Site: brandenburg
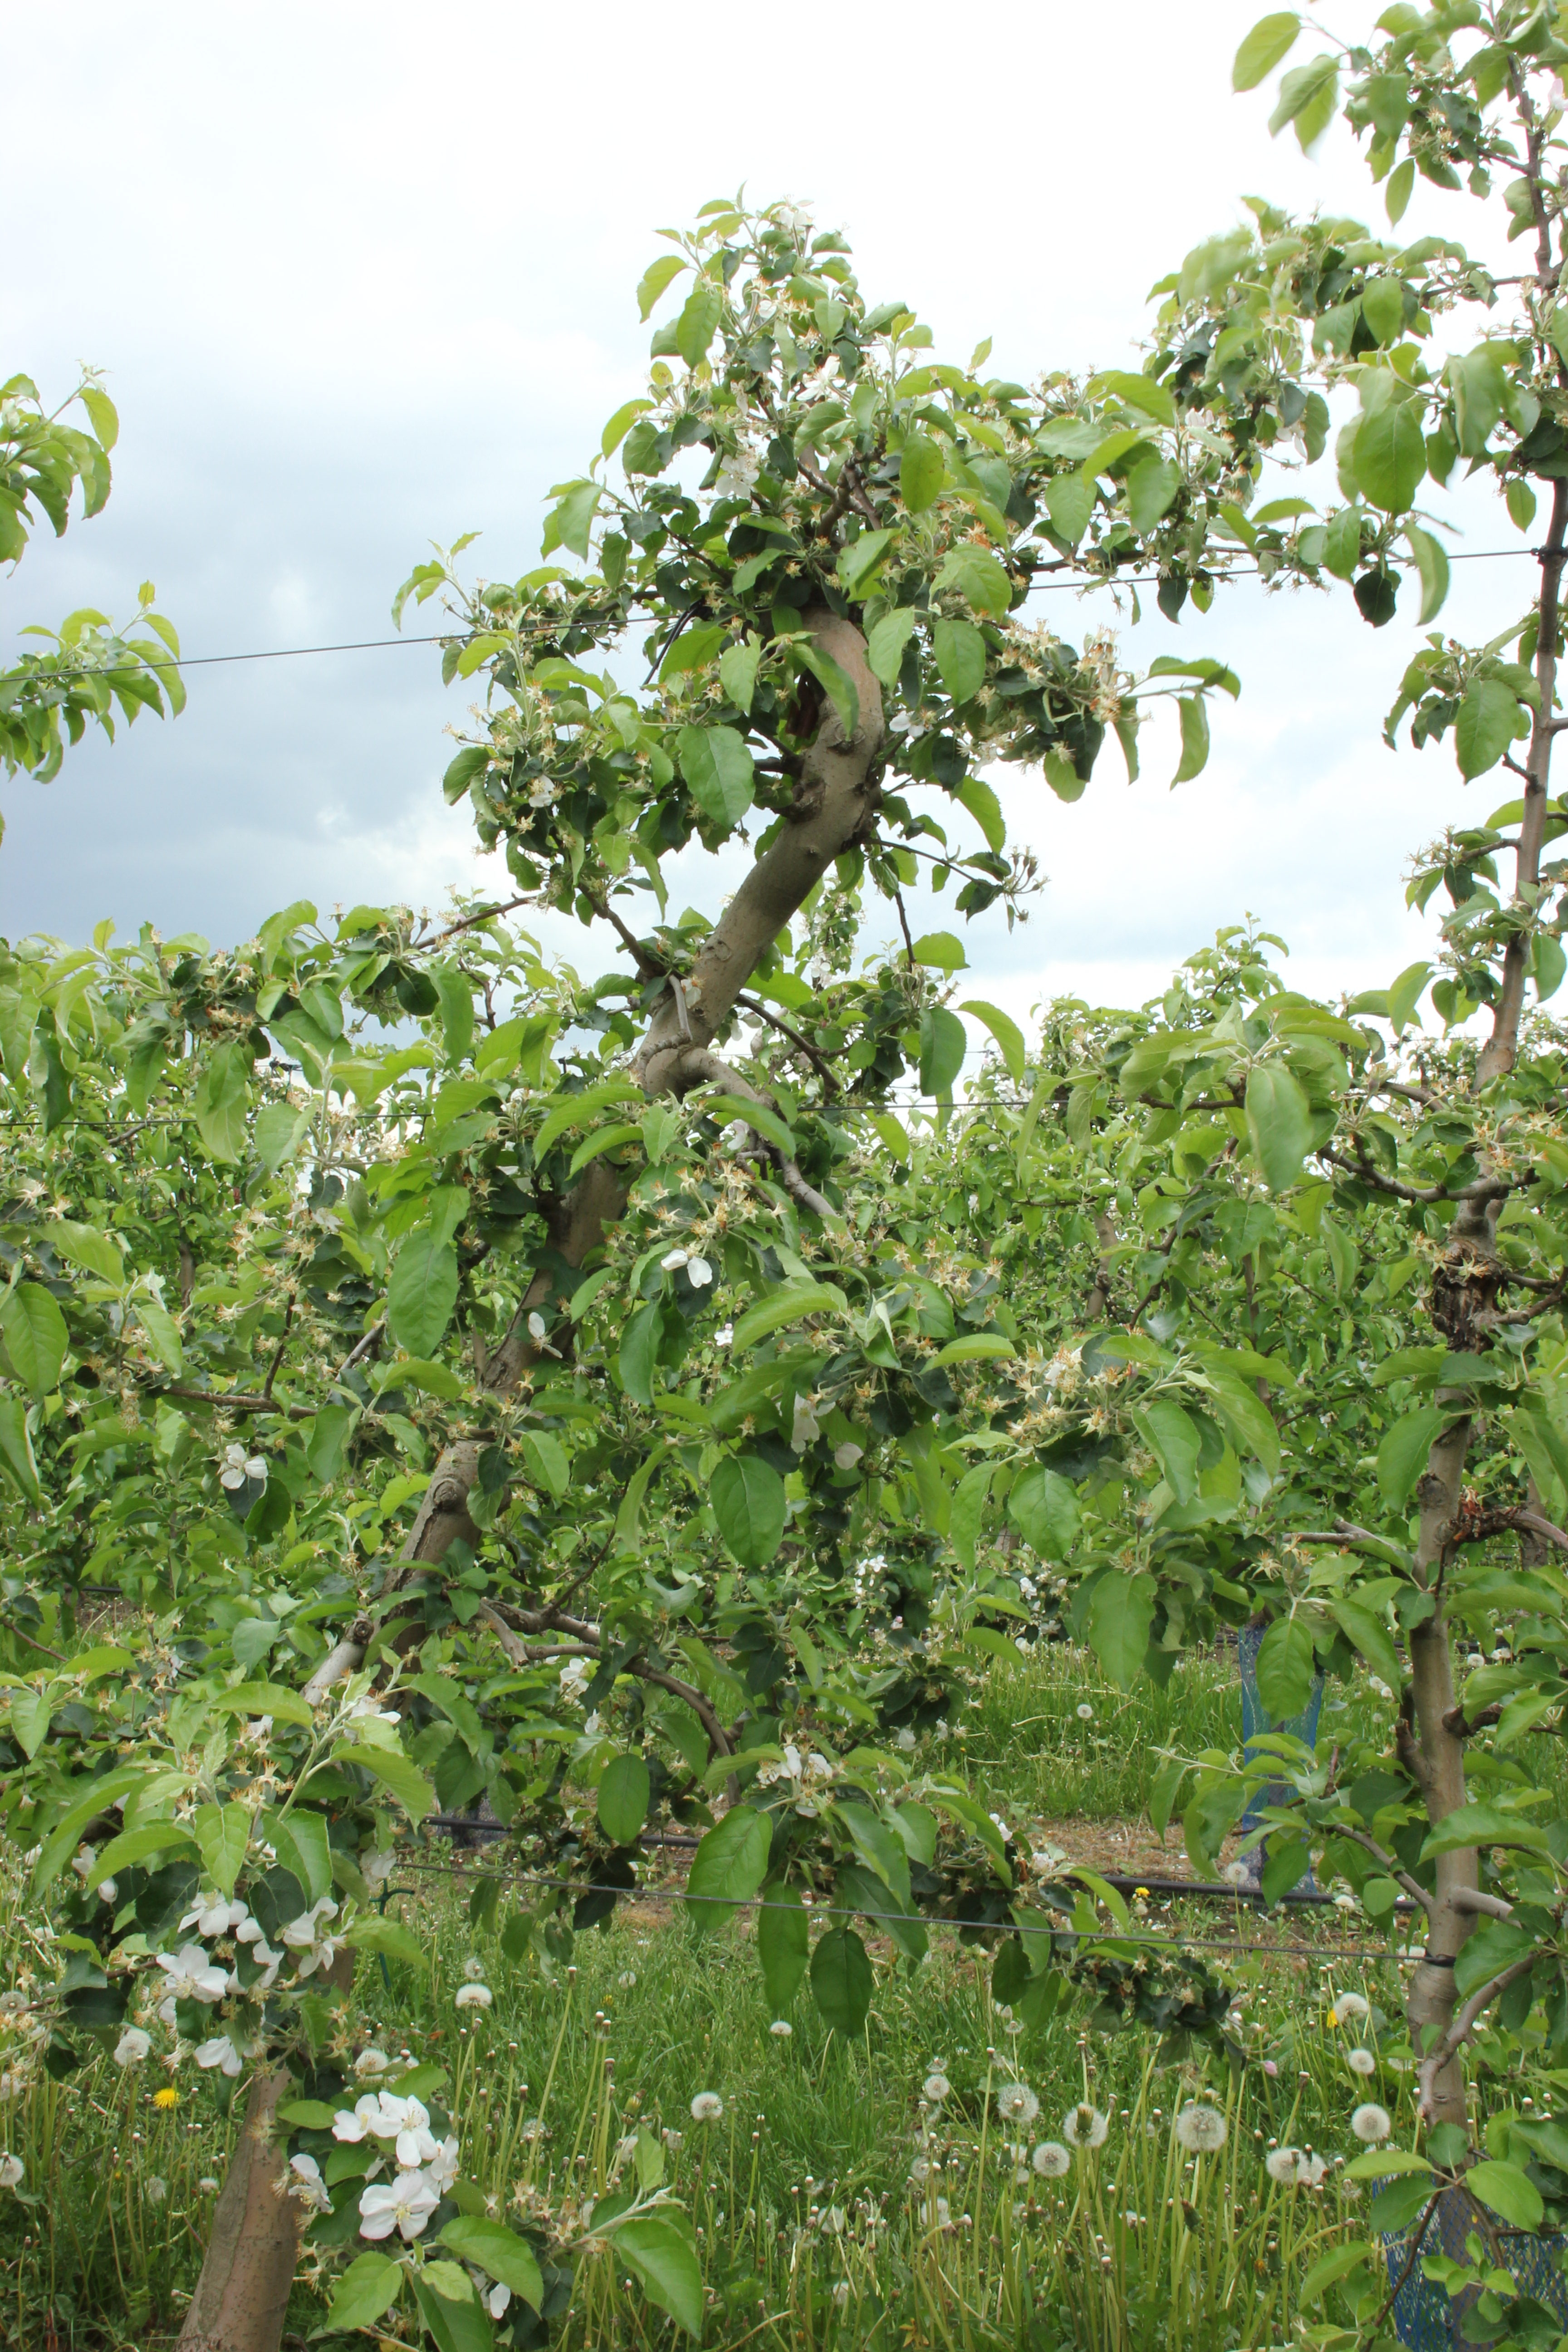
Growth stage (BBCH 67): Flowering